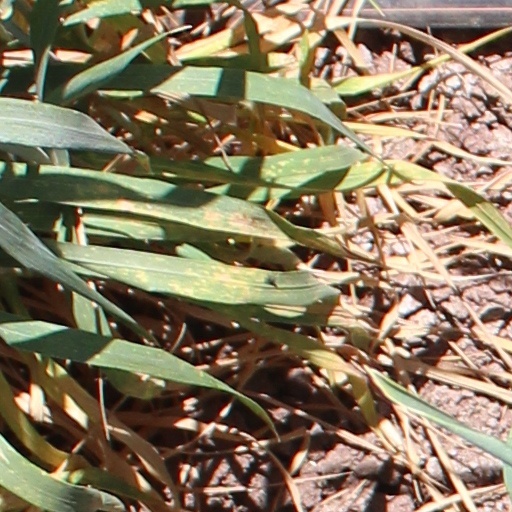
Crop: wheat